Moutonneau

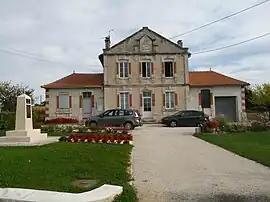
Town hall

Moutonneau is a former commune in the Charente department in southwestern France. On 1 January 2025, it was merged into the commune of Aunac-sur-Charente.